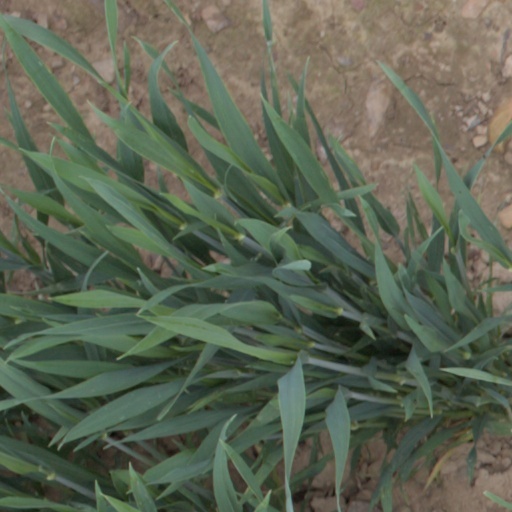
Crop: wheat